Frédéric Piquionne

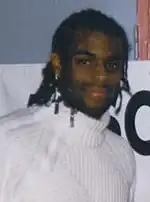
Piquionne during the 2004–05 season

Newly promoted club Saint-Étienne were interested in him, and he did not have any hesitation accepting the chance to play for this new team. In the summer of 2004, Élie Baup was hired as manager and brought in Piquionne on a five-year deal. He wore the number 9, "a number that gives responsibilities" according to his coach. Immediately, Piquionne was appreciated by the club's supporters, and finished the season with 11 goals, the highest total of his career and the club finished in sixth place.